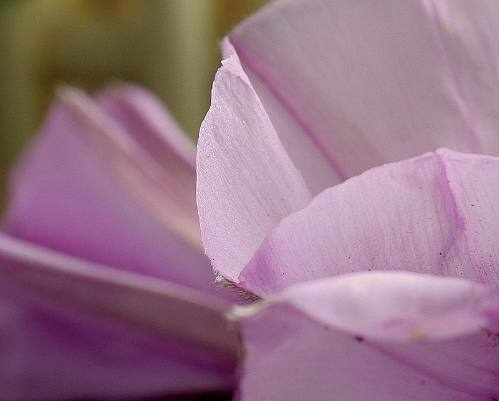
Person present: No